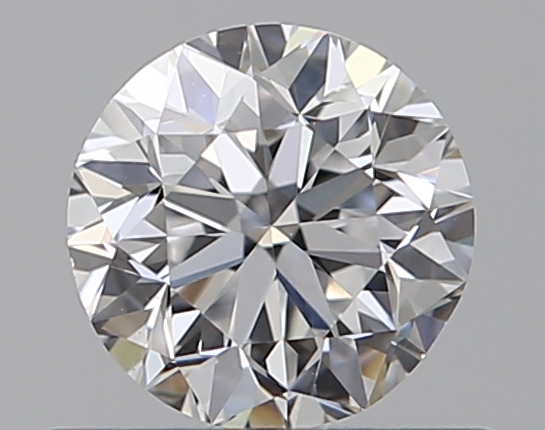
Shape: round
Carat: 0.5
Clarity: VS2
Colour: D
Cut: F
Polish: EX
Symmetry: VG
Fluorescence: N
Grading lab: GIA
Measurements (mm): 4.79 x 4.86 x 3.24